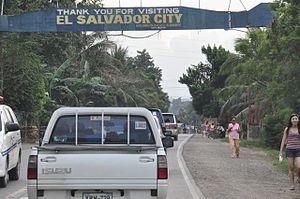
El Salvador est une localité de la province du Misamis oriental, aux Philippines. En 2015, elle compte 50 204 habitants.